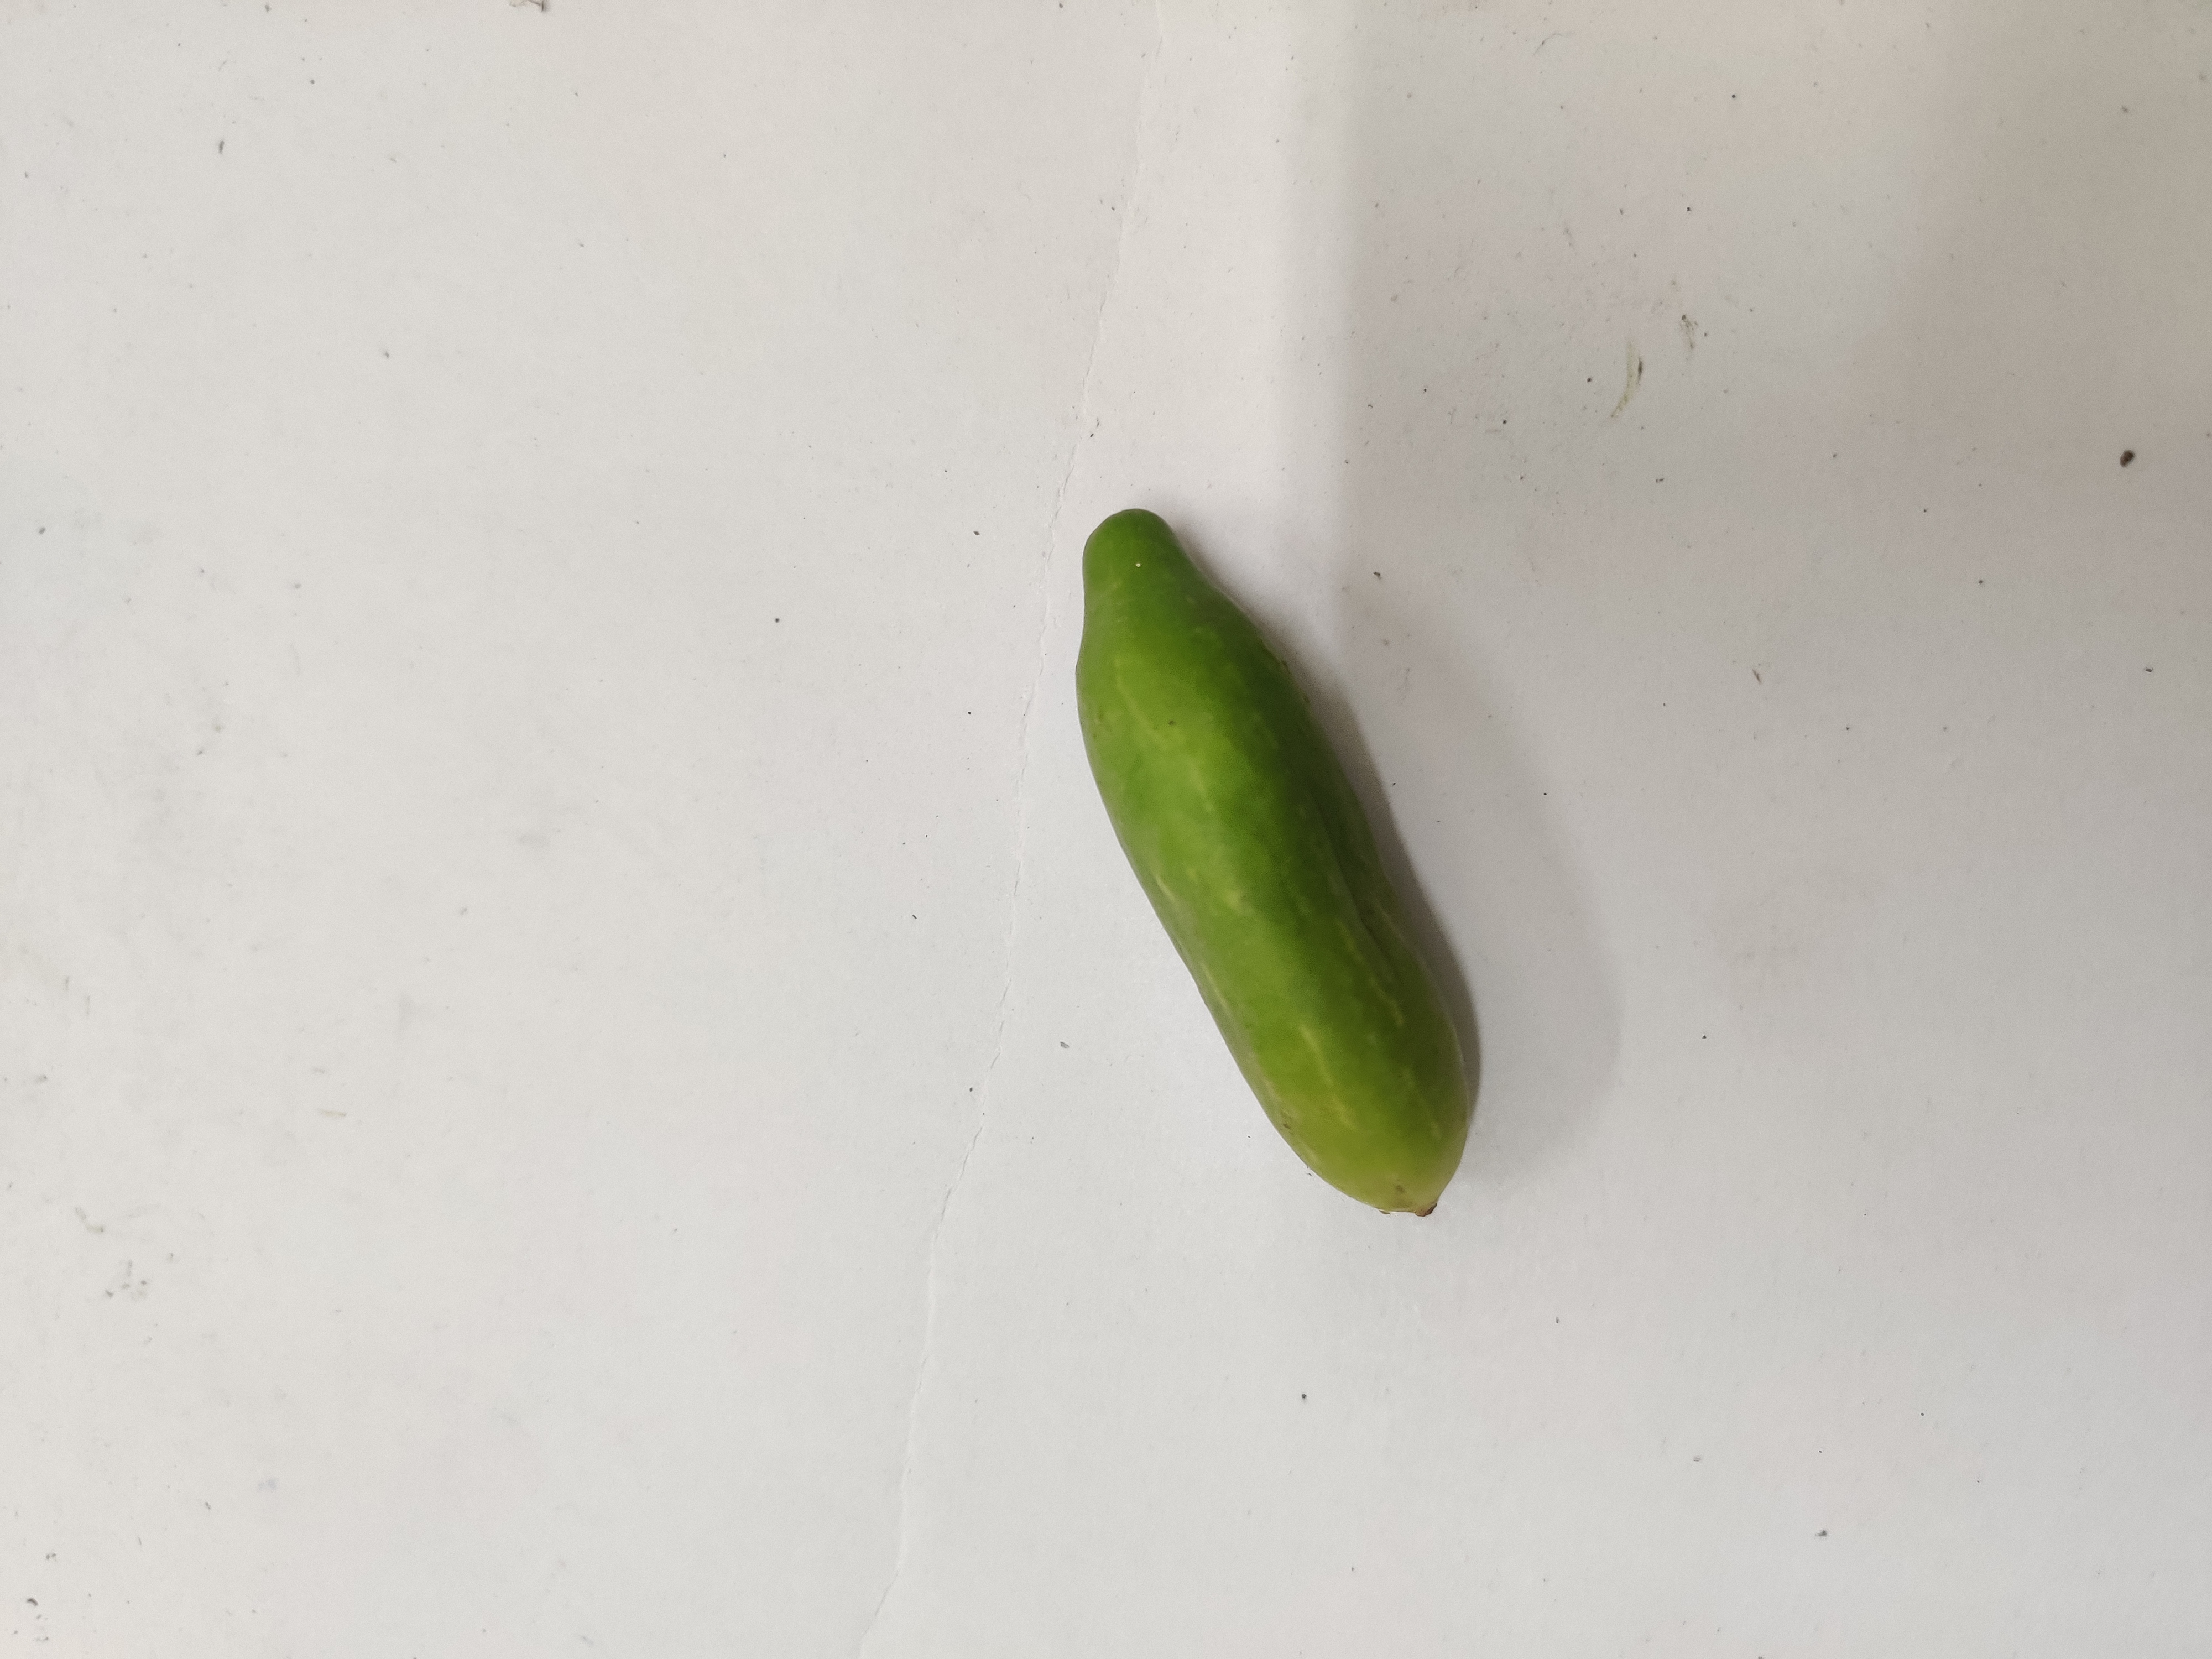
Crop: Ivy Gourd
Condition: Damaged